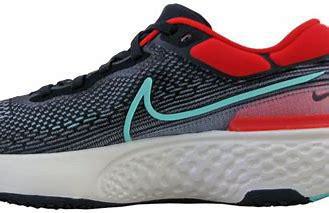
Brand: Nike
Model: Zoomx Invincible Run Flyknit